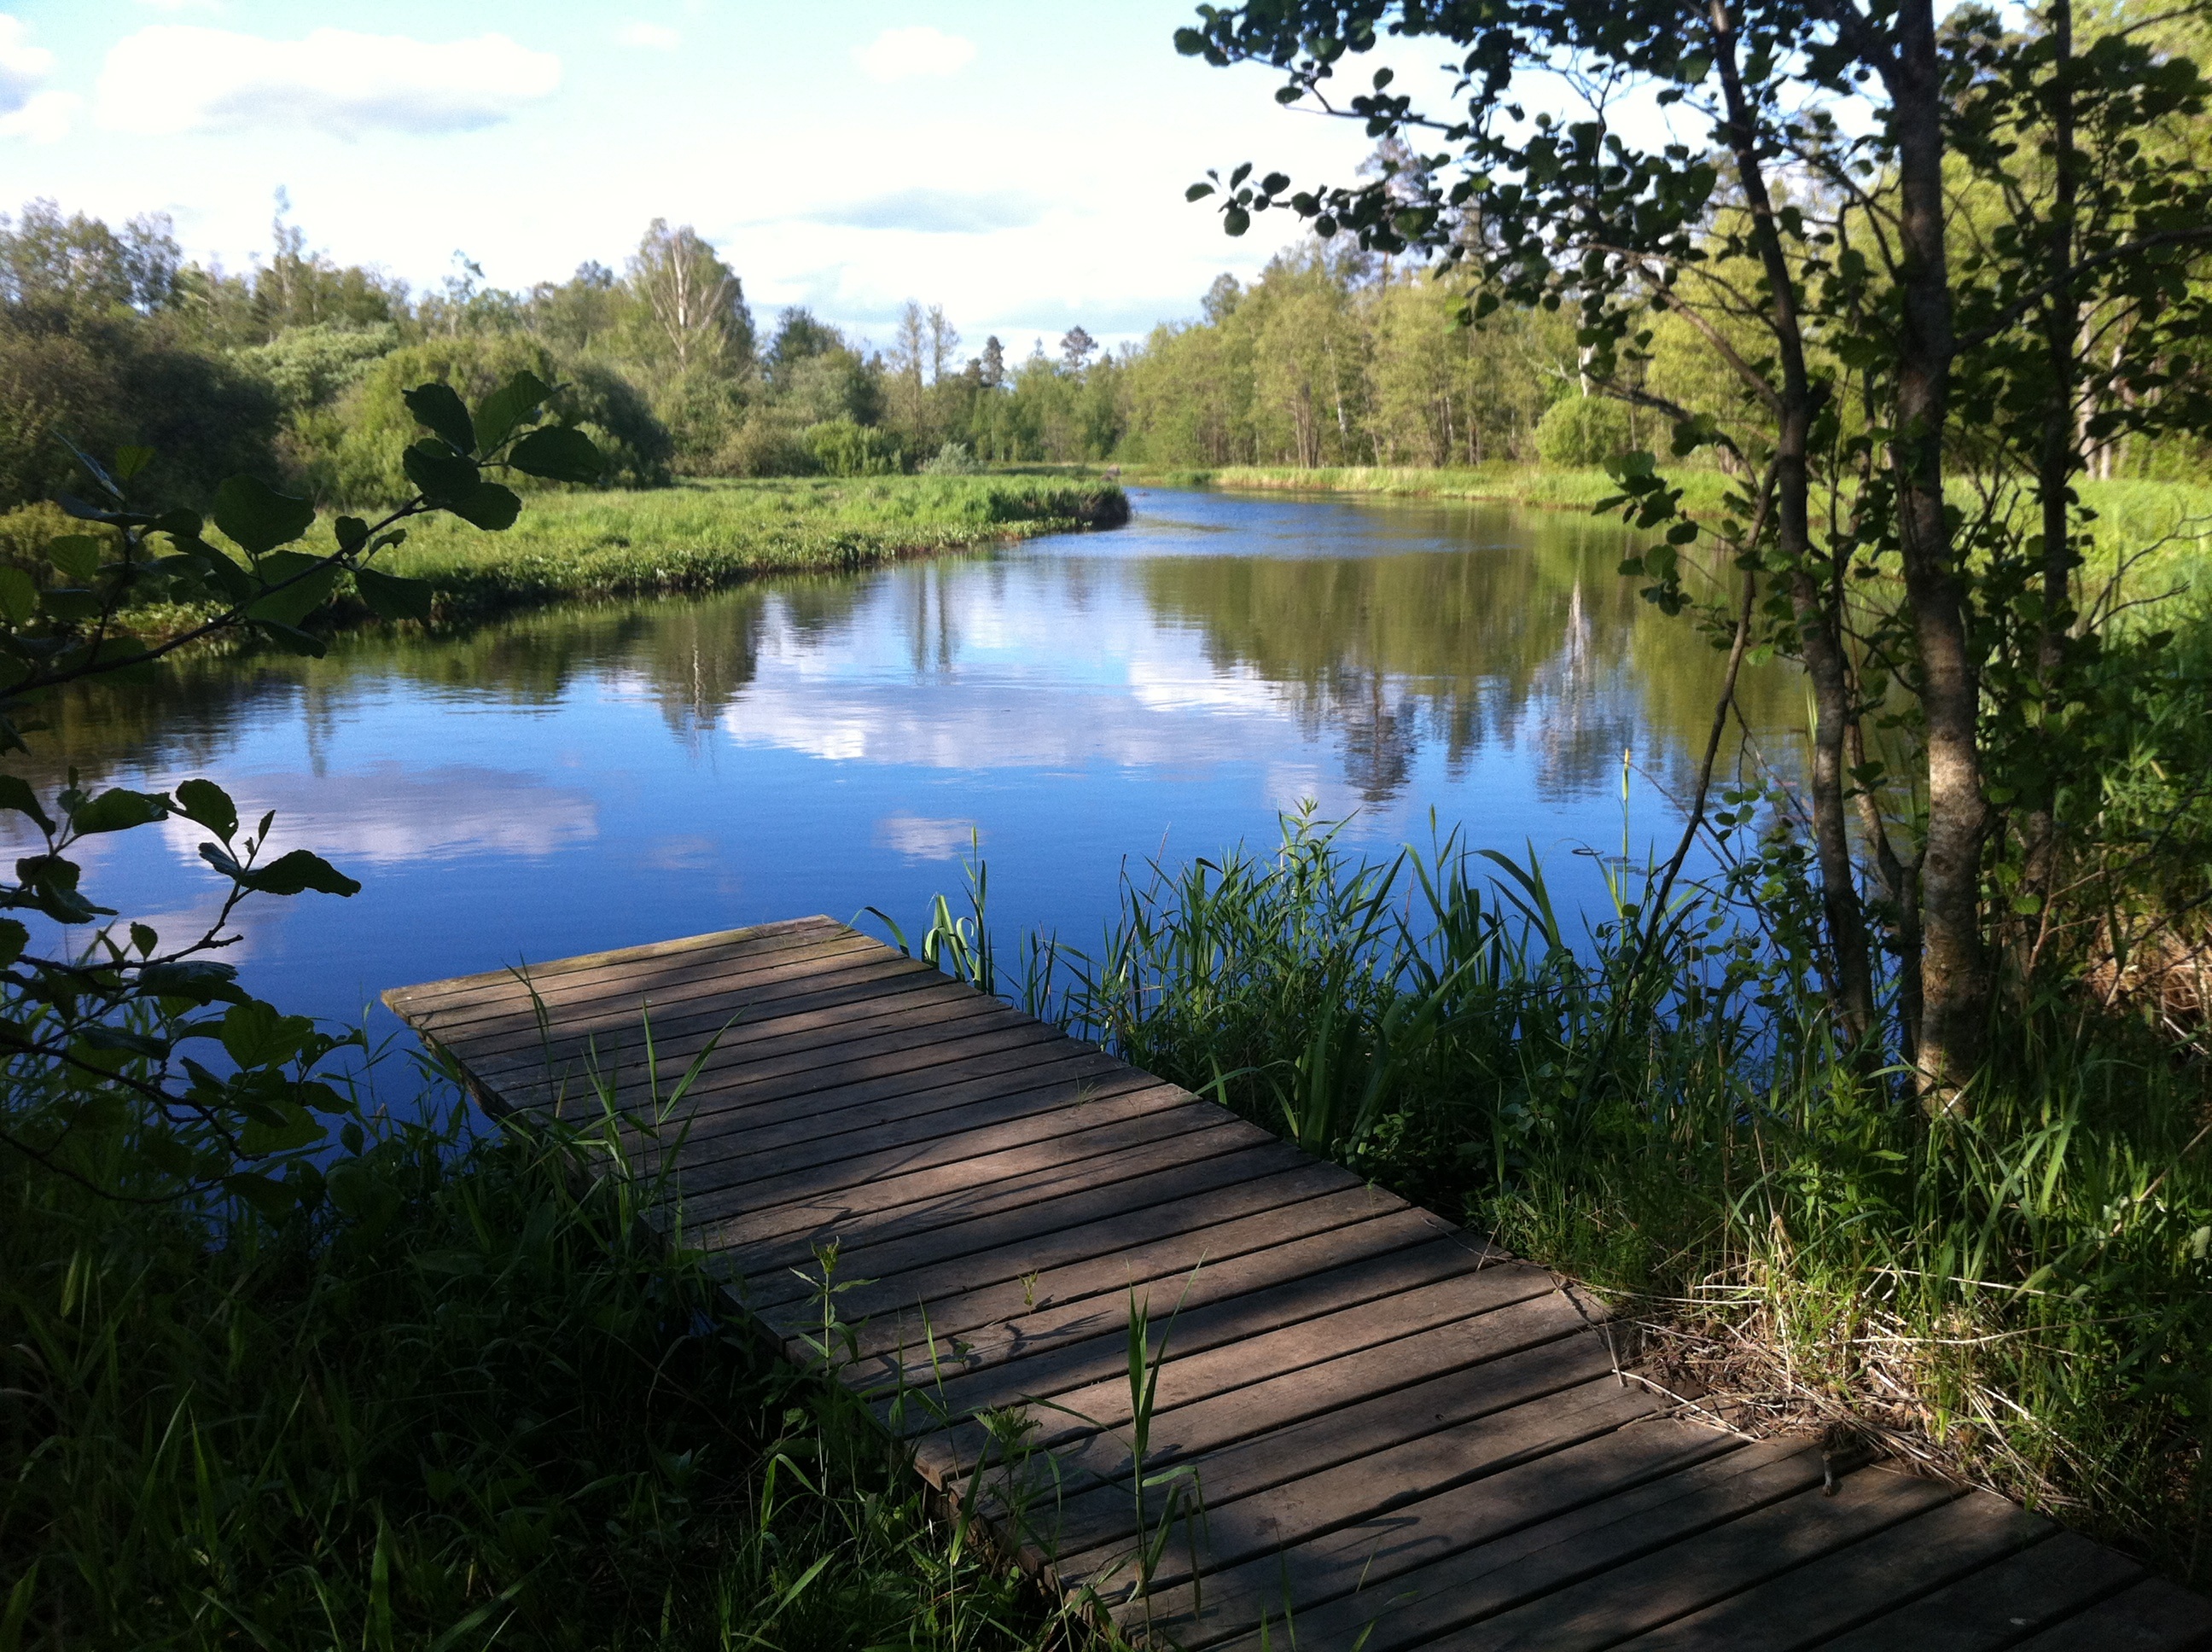
nature, lake, pond, web, rest, reservoir, body of water, clouds, sweden, wetland, silent, idyll, mirroring, atmospheric, fish pond